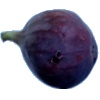
Label: Fig 1